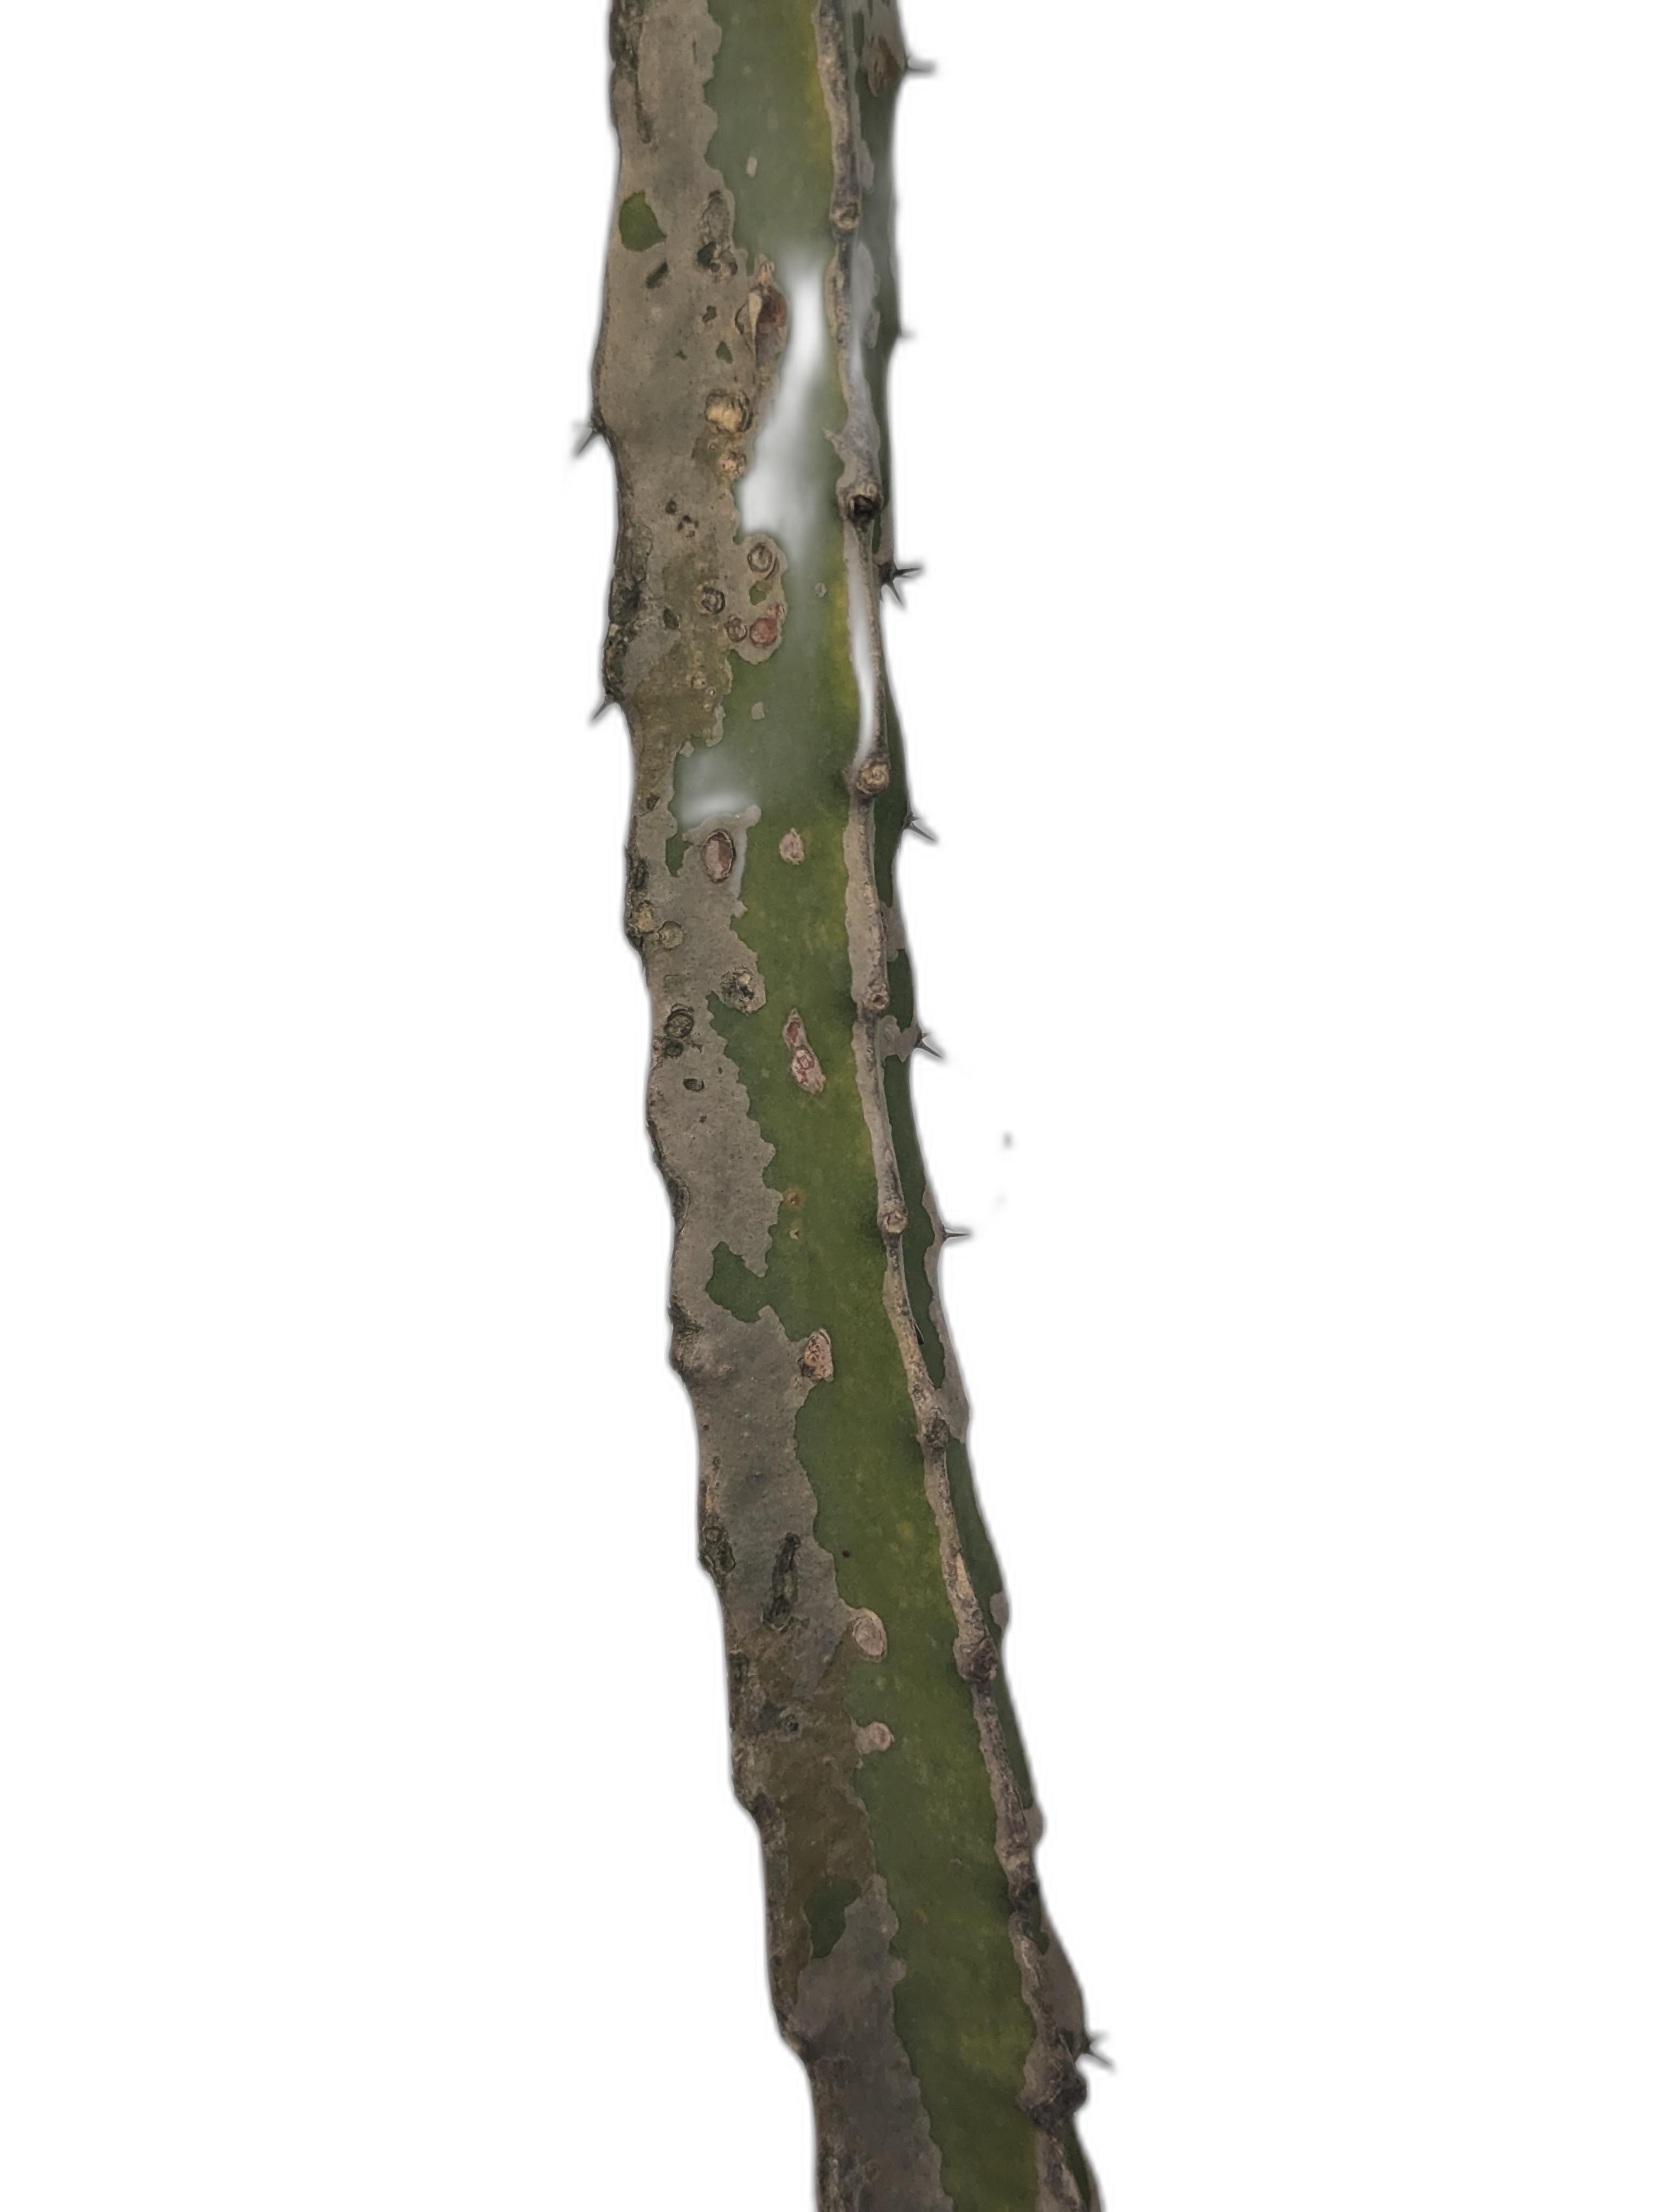
Label: Bad leaf